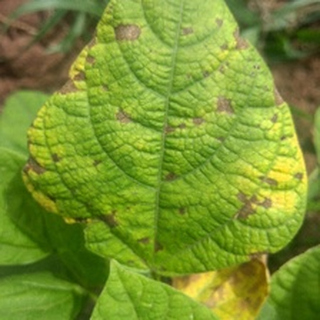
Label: bean_angular_leaf_spot